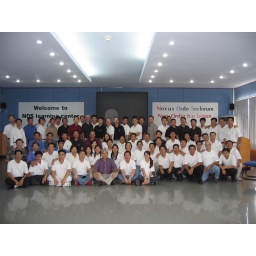
Still in white shirt